Woburn Safari Park

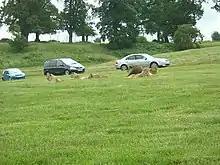
Lion enclosure

The park lets animals roam freely while visitors drive through their enclosures. The species held in the park include Southern white rhinos, elands, Scimitar horned oryxes, Addaxes, Gemsboks, Ankoles, Zebras, African wild asses, Asian elephants, Bactrian camels, North American bisons, bongos, African lions, Canadian timber wolves, North American black bears, and Barbary monkeys.